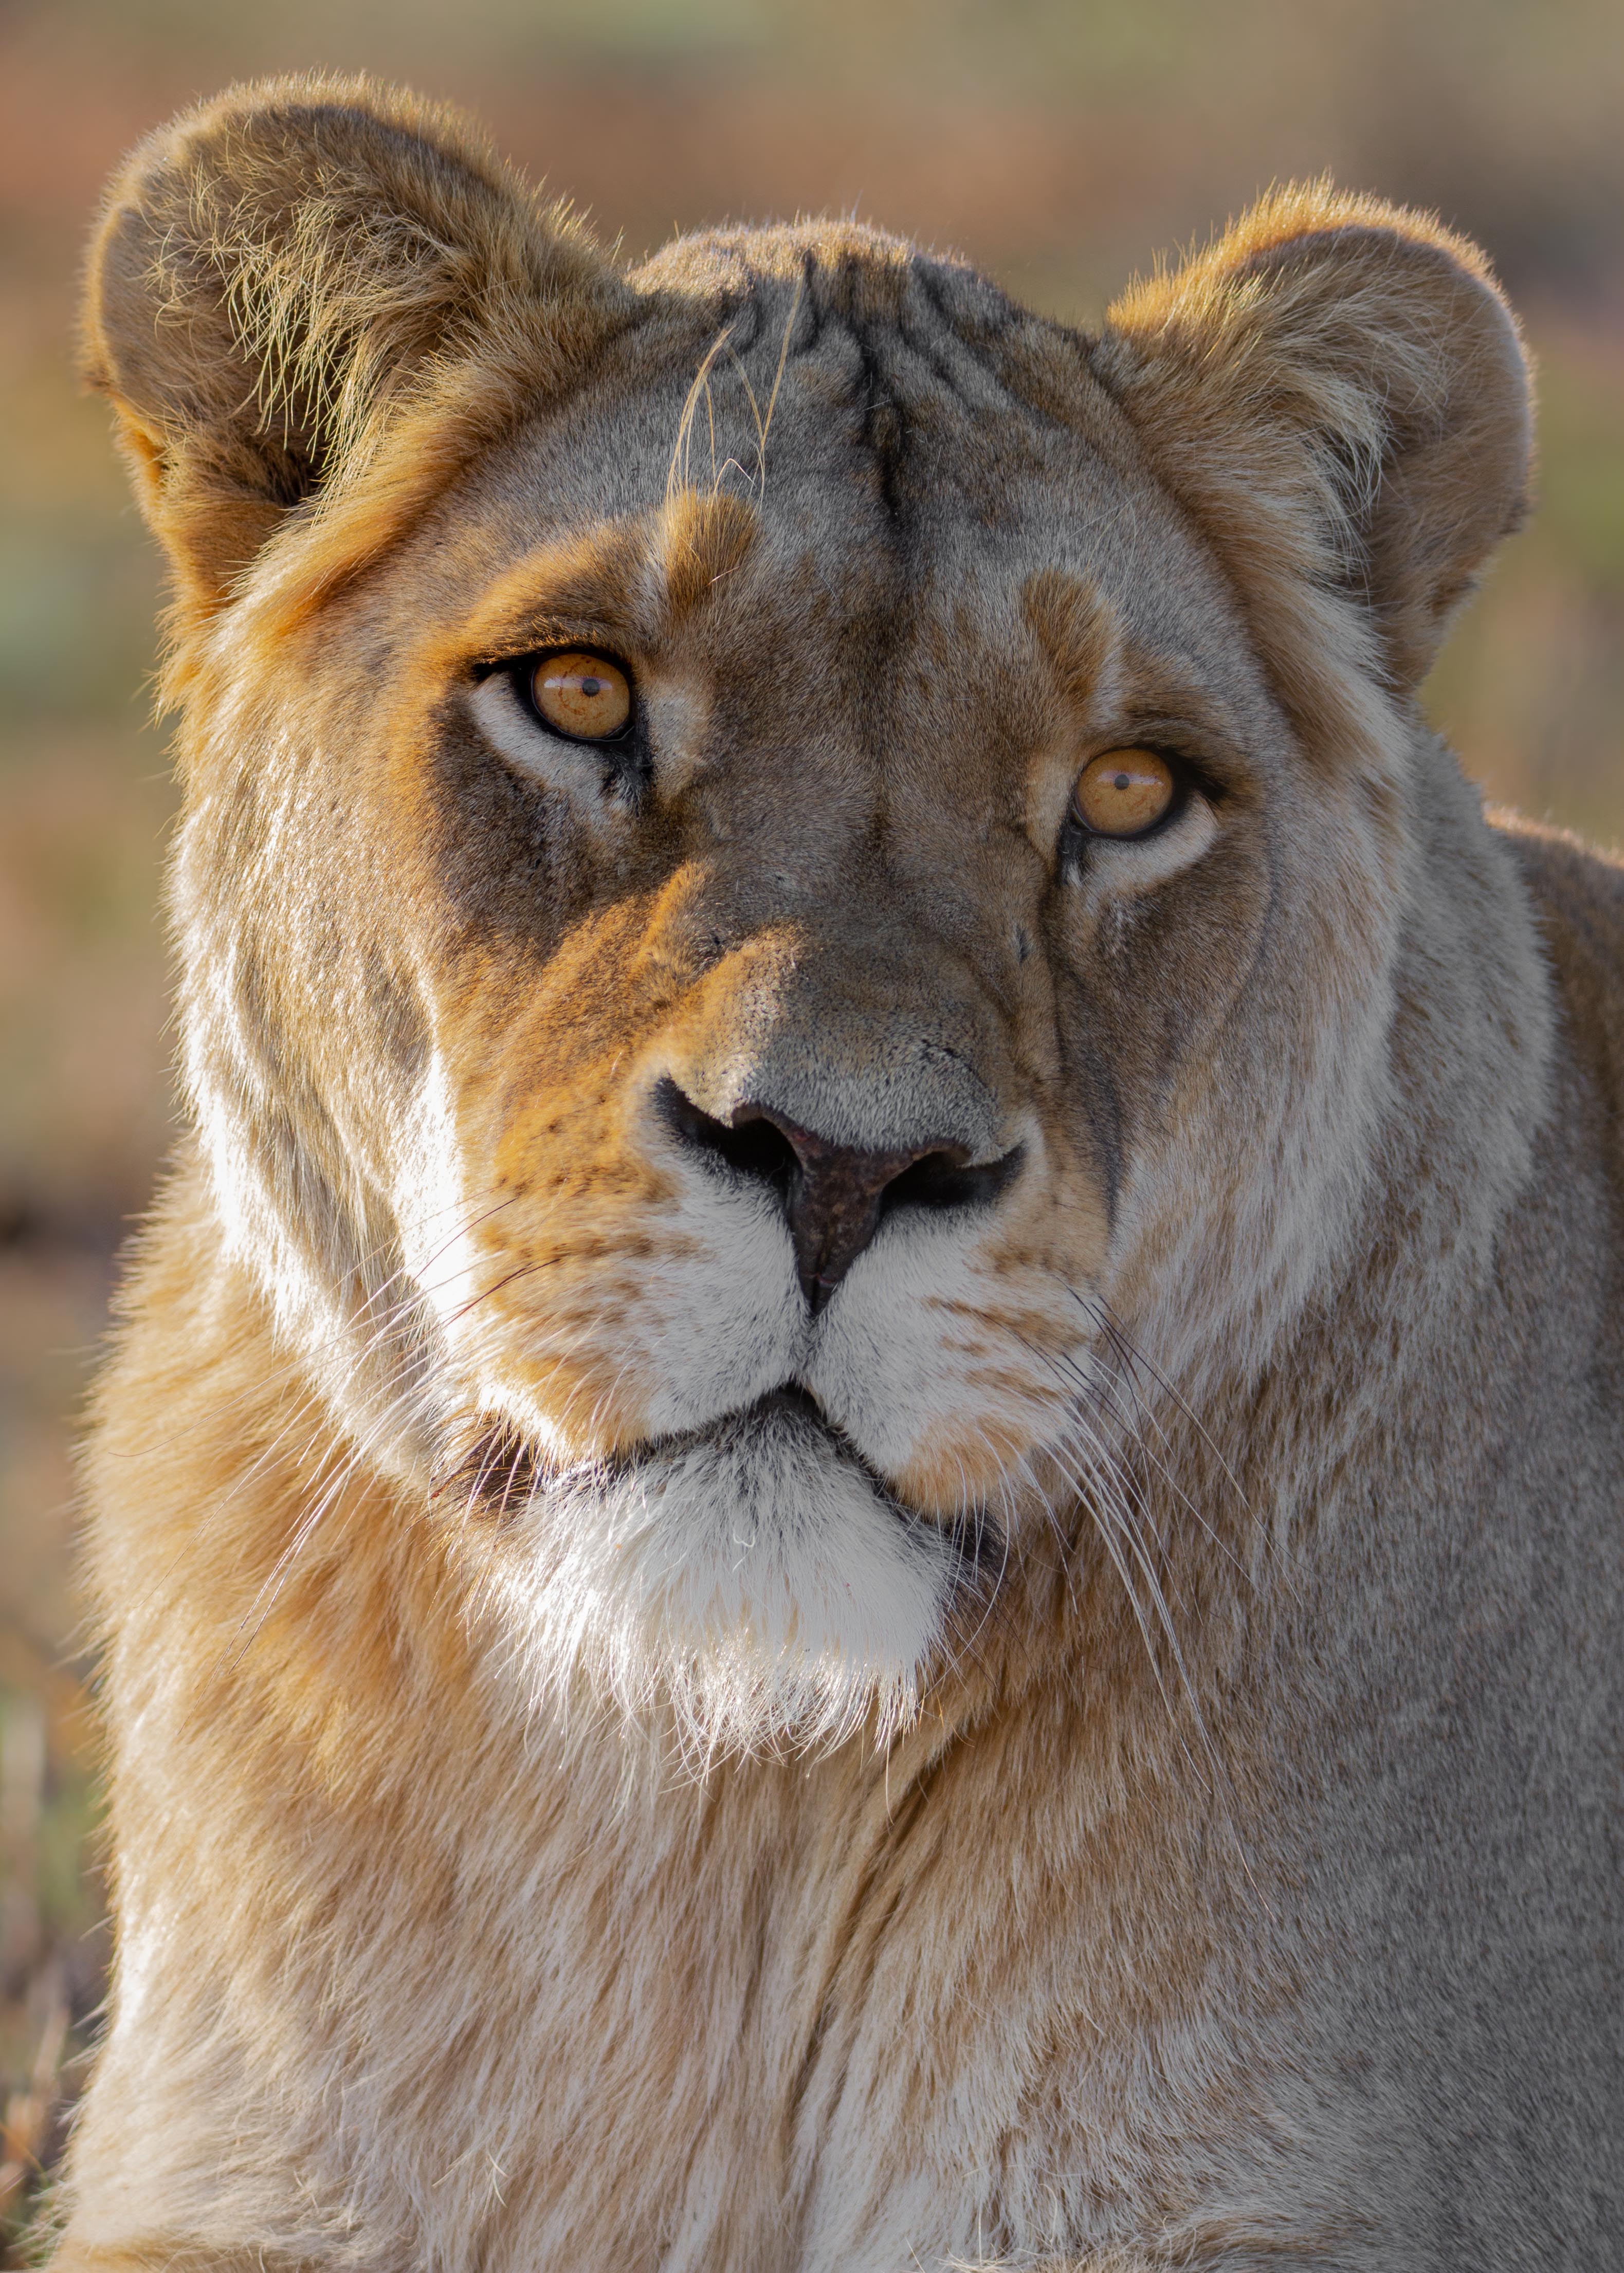
animals, mammal, wildlife, vertebrate, terrestrial animal, lion, felidae, hair, whiskers, carnivore, big cats, snout, wilderness, eye, close up, masai lion, organism, zoo, adaptation, temple, plant, puma, fawn, safari